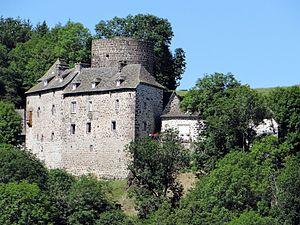
Brommat - Château de Castel Noël
Brommat est une commune française située au nord du département de l'Aveyron dans la région Occitanie. Elle est limitrophe avec la commune de Mur-de-Barrez.